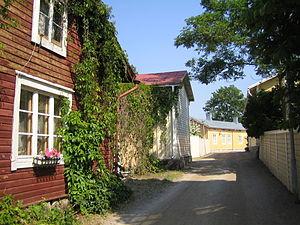
Raseborg est une municipalité de Finlande. Elle a été créée le 1ᵉʳ janvier 2009 quand les municipalités d'Ekenäs, Karis et Pohja ont fusionné en une seule ville.